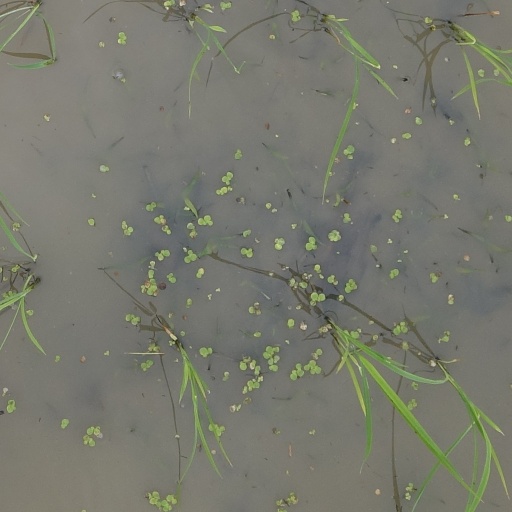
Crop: rice